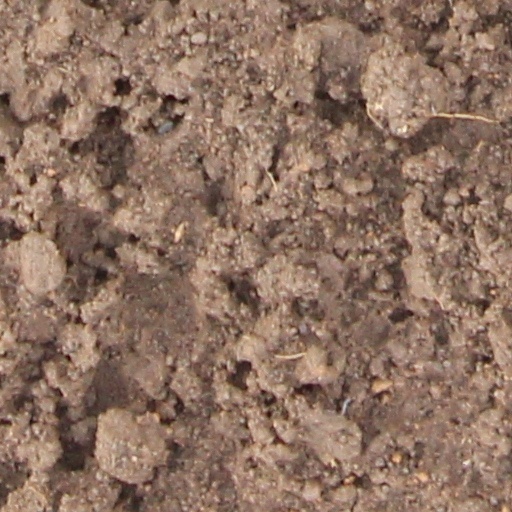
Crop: wheat